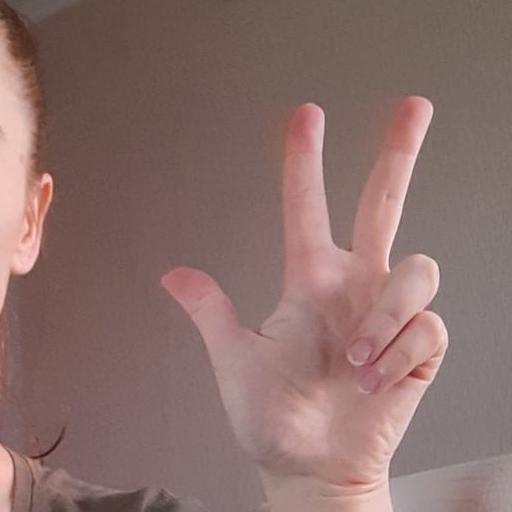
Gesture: three2